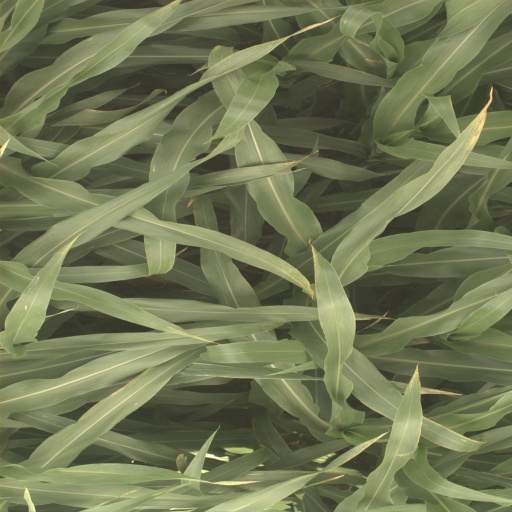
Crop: sorghum